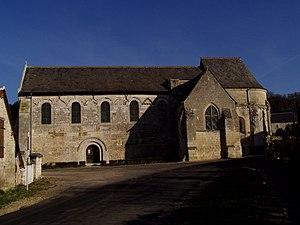
Cet article recense les monuments historiques français classés en 1913.
Cet article recense une partie des monuments historiques d'Indre-et-Loire, en France.
Cravant-les-Coteaux est une commune française située dans le département d'Indre-et-Loire en région Centre-Val de Loire.